Rue Monnot

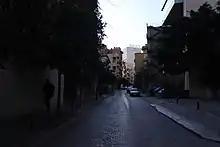
Rue Monot in the morning, looking East towards Sodeco Square

Rue Monnot, is a street in Beirut, Lebanon. It is located east of Beirut Central District, in the Sodeco neighborhood of the Achrafieh district, and named after Father Ambroise Monnot, a French Jesuit who founded the Saint Joseph University of Beirut in 1875.